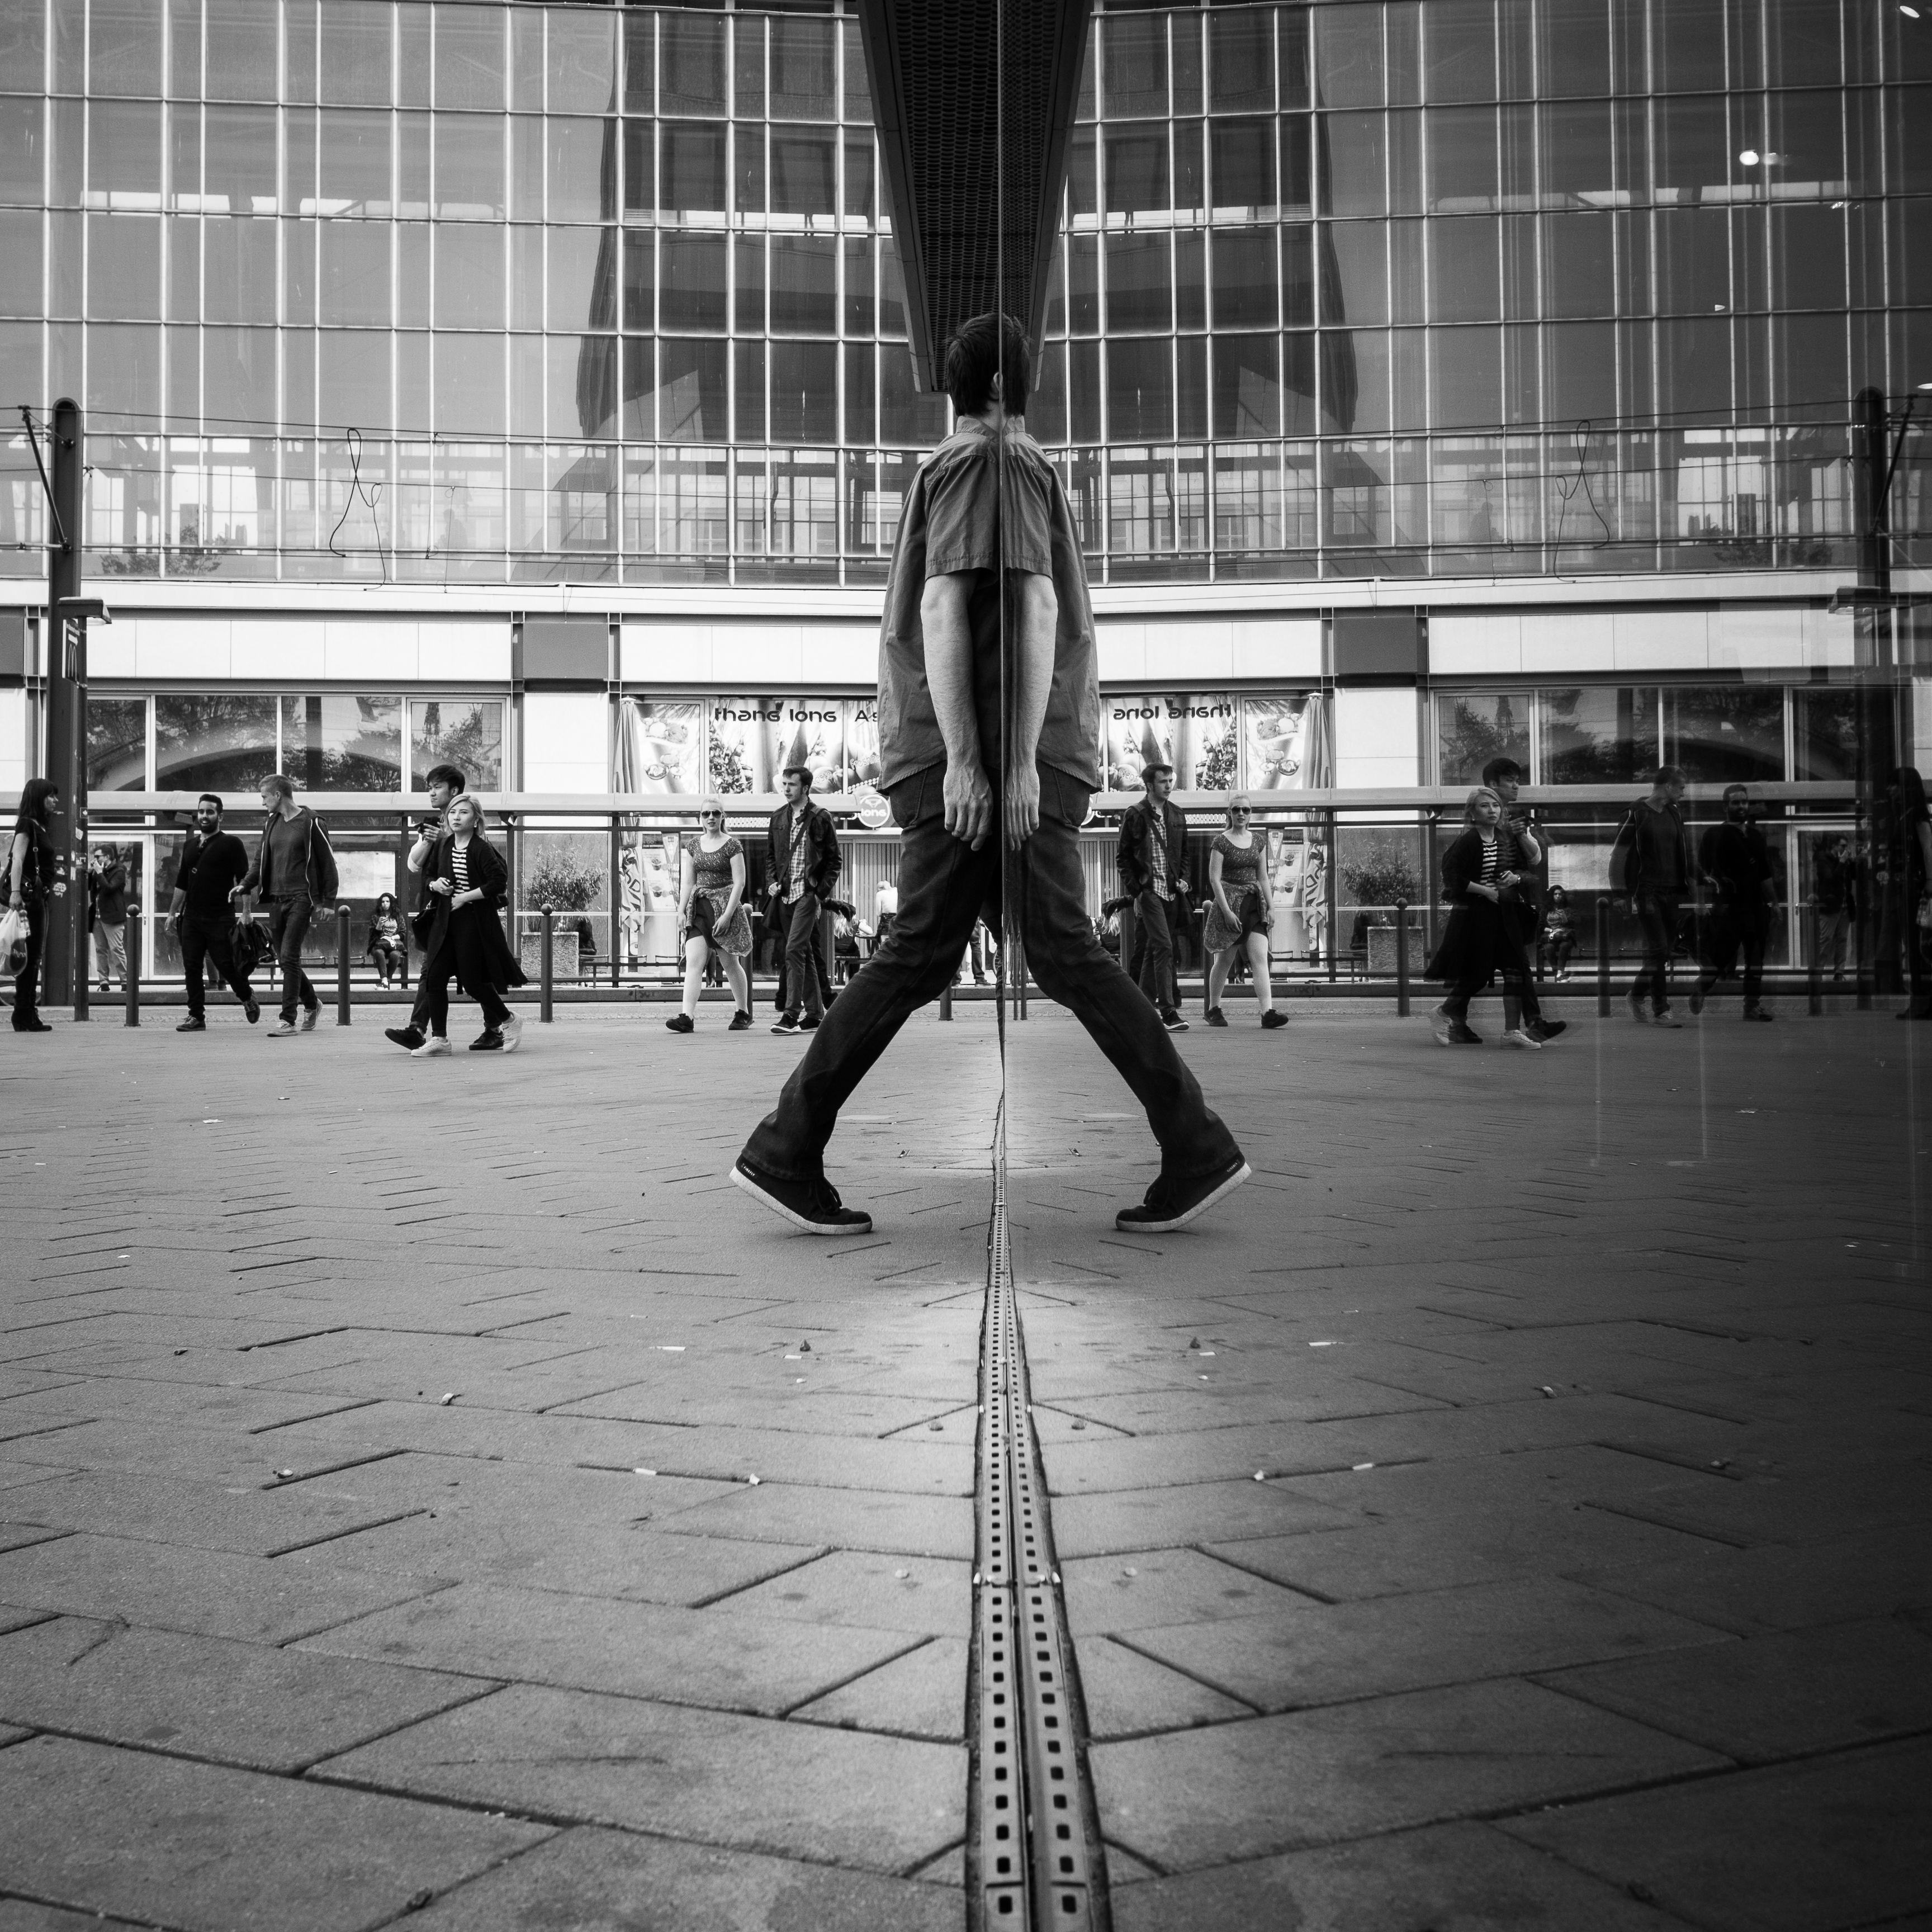
black and white, road, white, street, photography, fashion, black, monochrome, sports, infrastructure, footwear, photograph, snapshot, image, monochrome photography